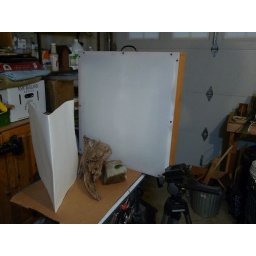
Here is my light box with the white acrylic cover in place.